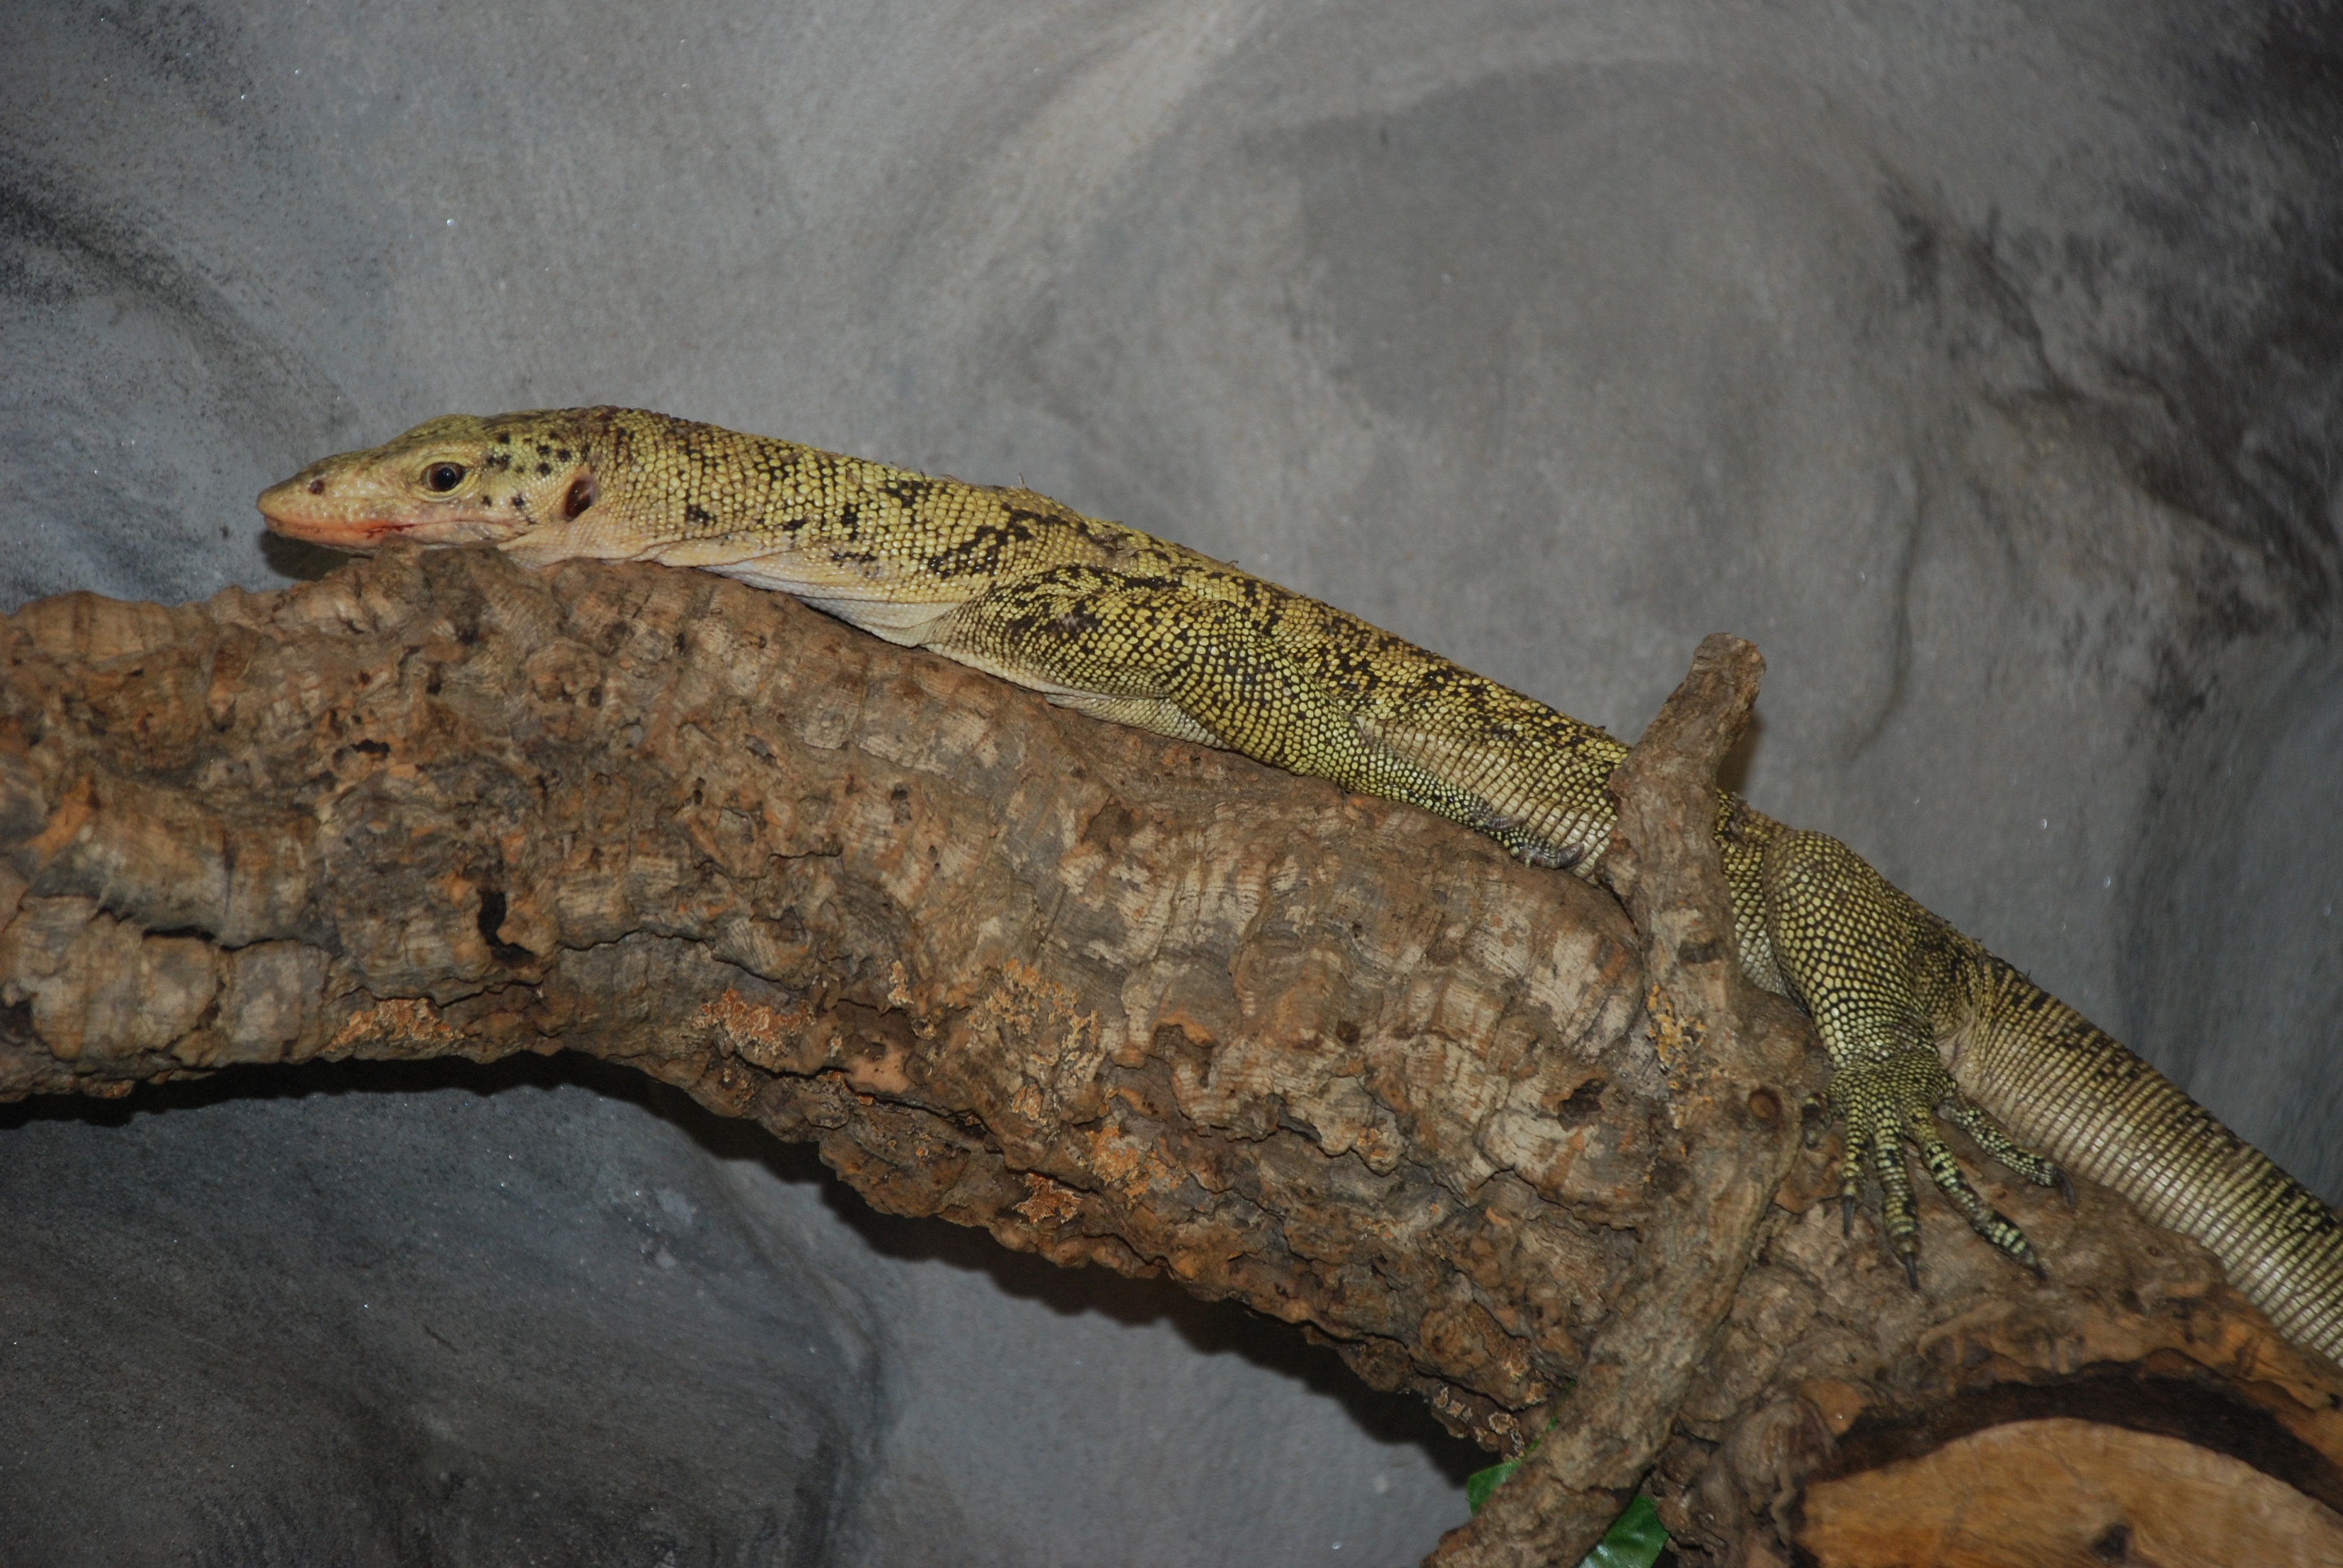
nature, wildlife, zoo, reptile, close, fauna, lizard, crocodile, vertebrate, creature, terrarium, terraristik, scaled reptile, nile crocodile